Cracker (term)

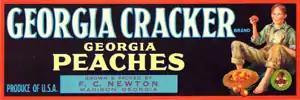
Georgia Cracker label depicting a boy with peaches

Before the Milwaukee Braves baseball team moved to Atlanta, the Atlanta minor league baseball team was known as the "Atlanta Crackers." The team existed under this name from 1901 until 1965. They were members of the Southern Association from their inception until 1961, and members of the International League from 1961 until they were moved to Richmond, Virginia in 1965.